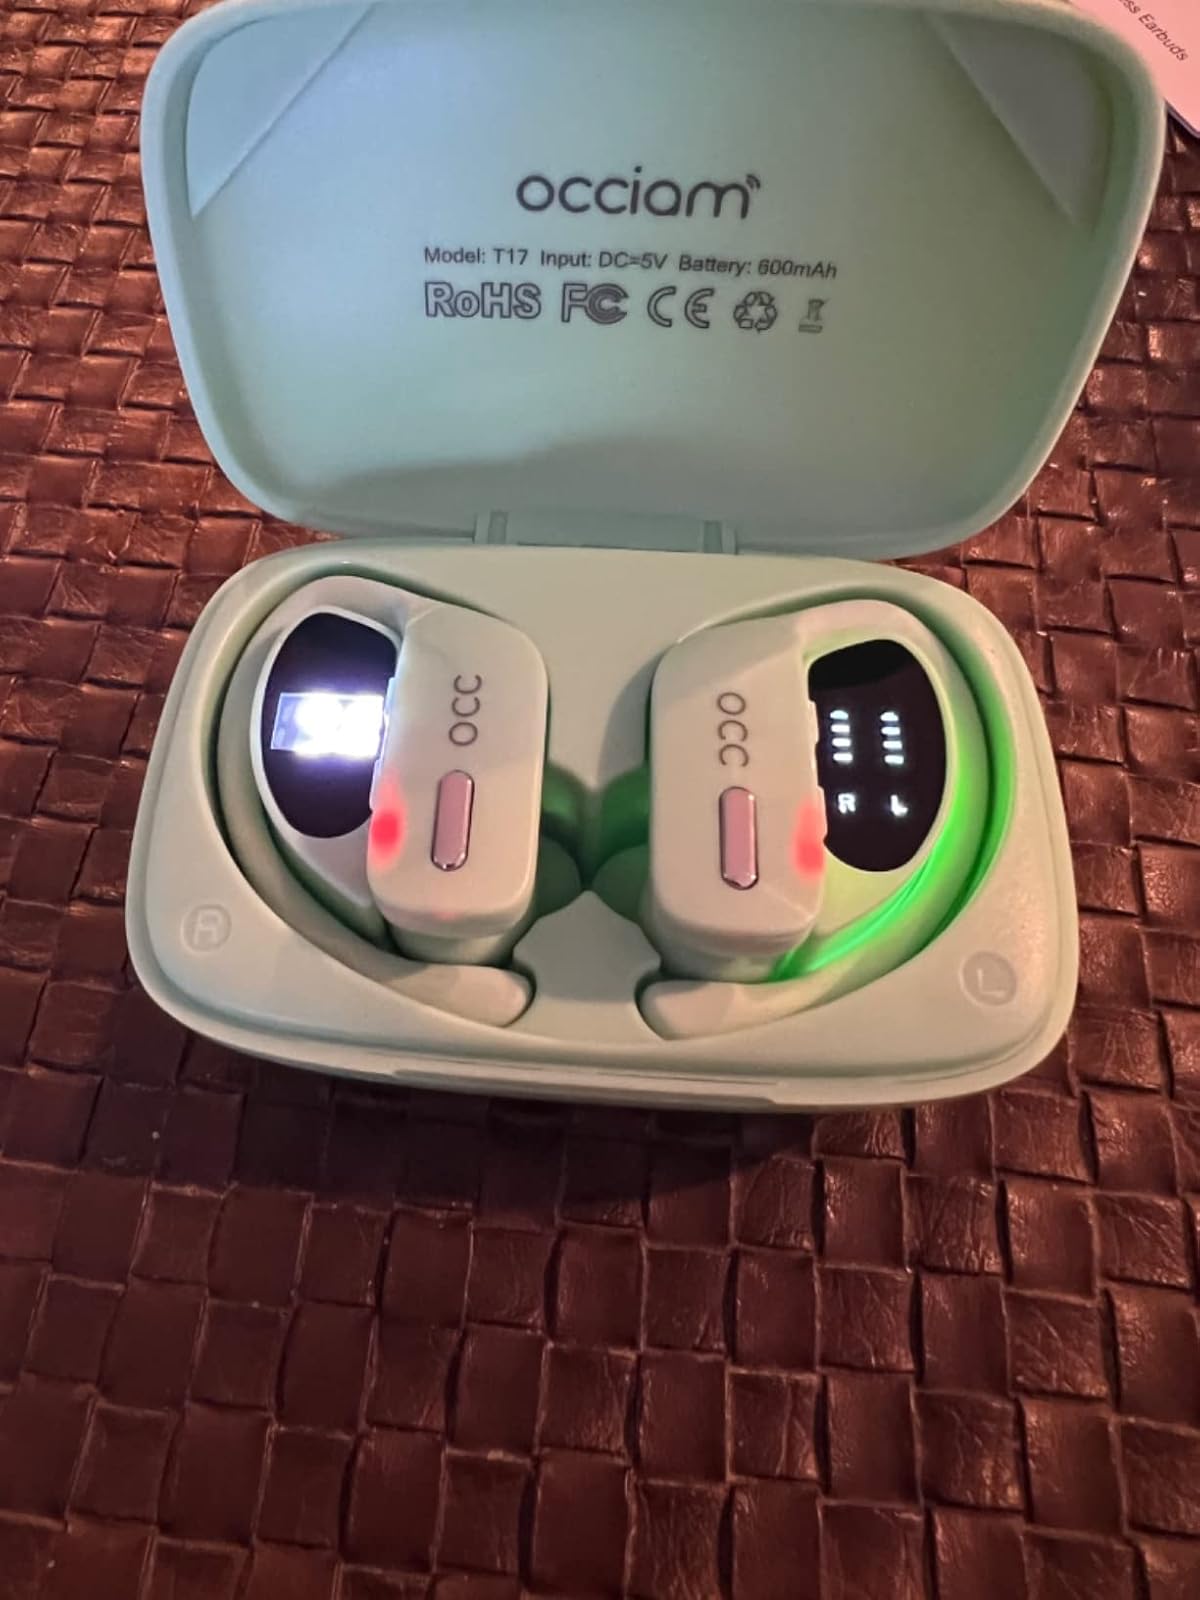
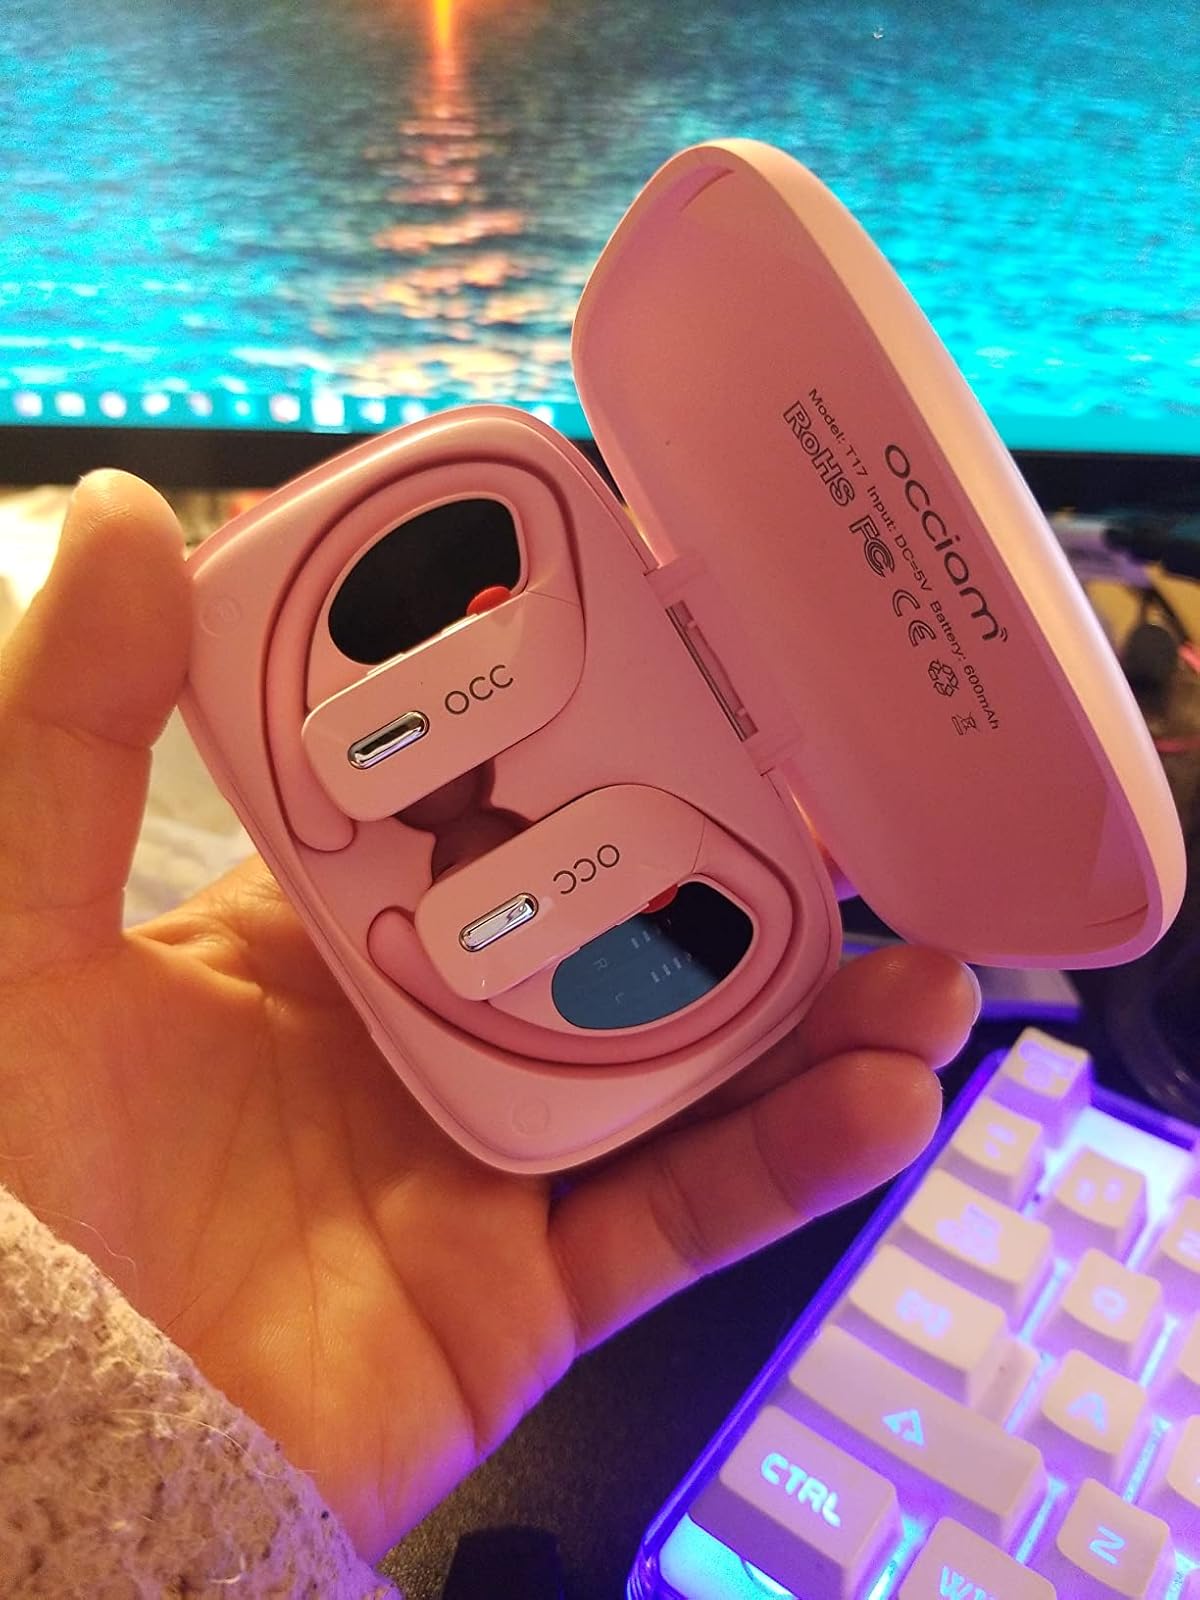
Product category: earbuds
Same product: no